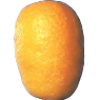
Label: Kumquats 1